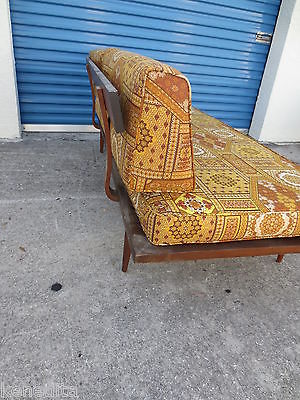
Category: sofa